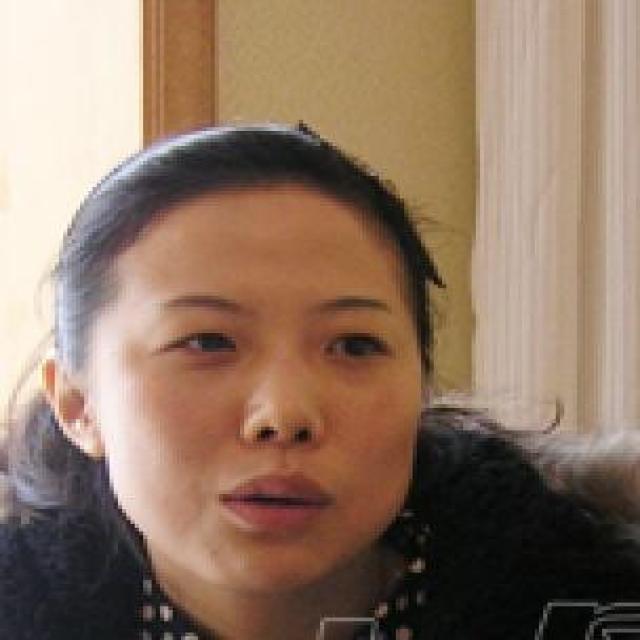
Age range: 21-44